HackRF One

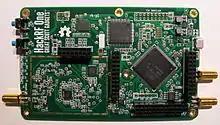
HackRF One PCB by Great Scott Gadgets

HackRF One is capable of receiving and transmitting on a frequency range of 1 MHz to 6 GHz with maximum output power of up to 15 dBm depending on the band. The unit comes with an SMA antenna port, clock input and clock output SMA ports, and a USB 2.0 port. HackRF One integrates with popular software defined radio software such as GNU Radio and SDR#. The popularity of HackRF One as a security research platform has made it featured in many information security conference talks such as BlackHat, DEF CON and BSides.